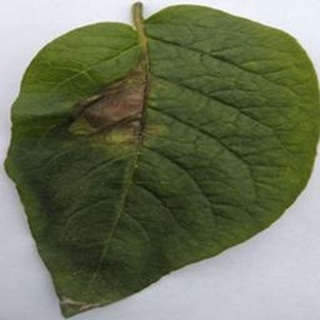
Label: potato_late_blight